Sultanate of Dahlak

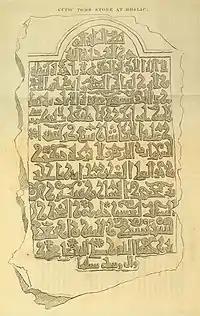
Tombstone from Dahlak with Kufic inscription

After the Umayyads seized Dahlak in 702, they made it a prison and place of forced exile, as did the early Abbasids who succeeded them. By the 9th century the Dahlak islands had come under the rule of the king of Abyssinia. Around 900 he concluded a treaty of friendship with the Ziyadid sultan of Zabid in Yemen, and by the mid 10th century it is recorded that Dahlak was forced to pay tribute to Sultan Ishaq ibn Ibrahim. A century later, Dahlak was involved in a power struggle between the Ziyadids and the Najahids, as the latter had fled to there in 1061. Battles were fought until 1086, when the Najahids managed to restore their rule in Zabid. It was in the second half of the 11th century, under the rule of the Najahids, when the Dahlak archipelago prospered the most.